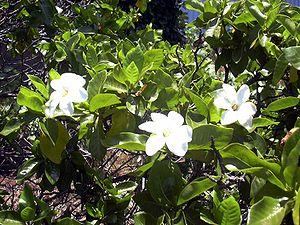
Hanakotoba est la forme japonaise du langage des fleurs qui permet d'exprimer symboliquement les émotions.